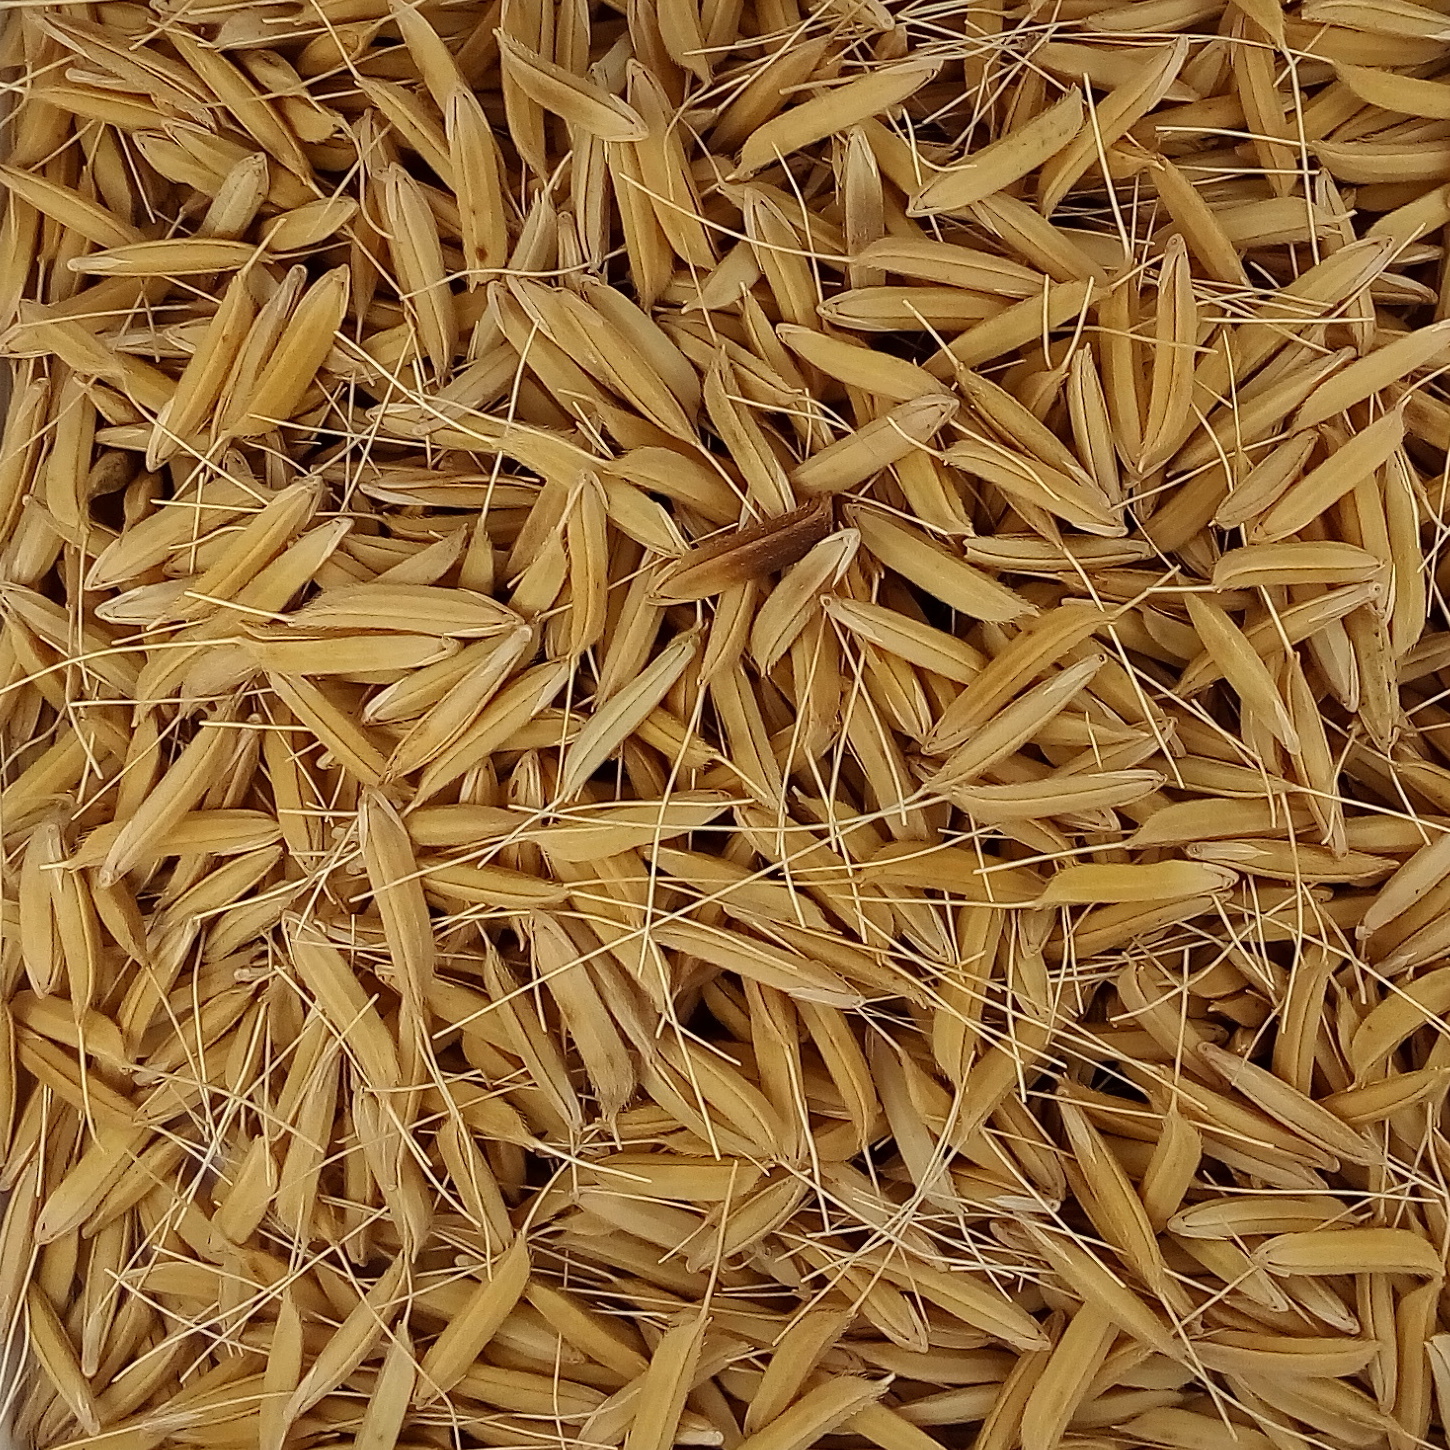
Rice seed variety: 1637